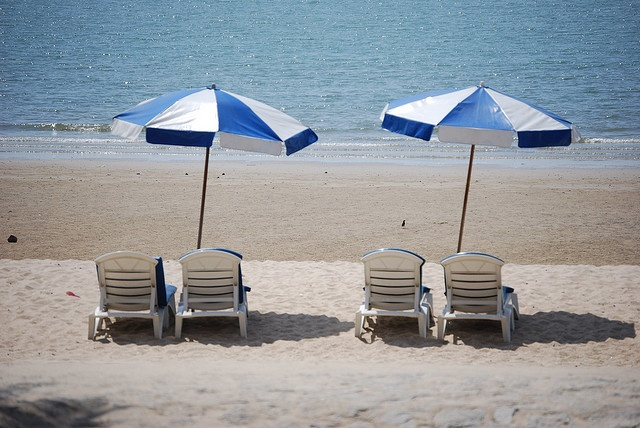
Lounge chairs and beach umbrellas on the beach.
Two sets of blue/white chairs with blue/white umbrellas facing the ocean.
Four lounge chairs and two umbrellas set up at the beach.
Four beach chairs and two umbrellas sitting on a sunny beach.
Beach chairs under umbrellas sit on the beach.